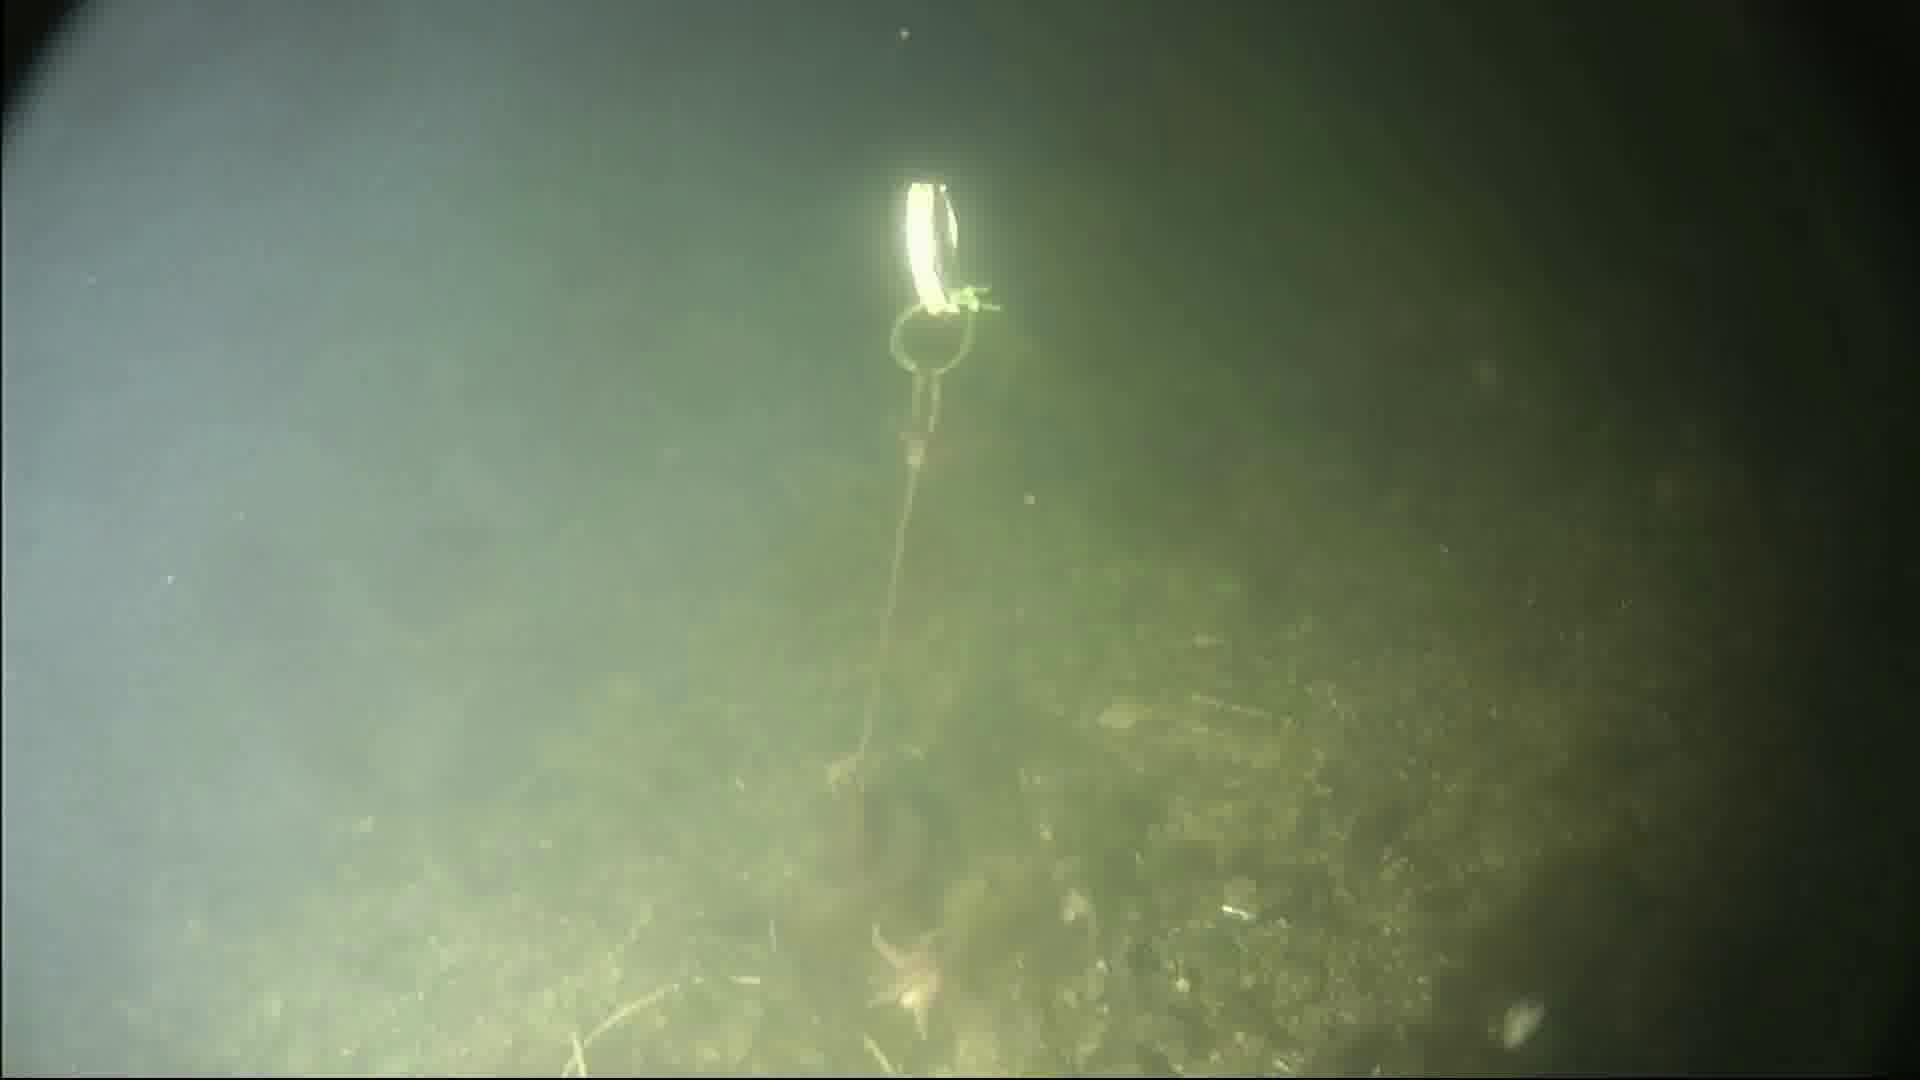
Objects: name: starfish